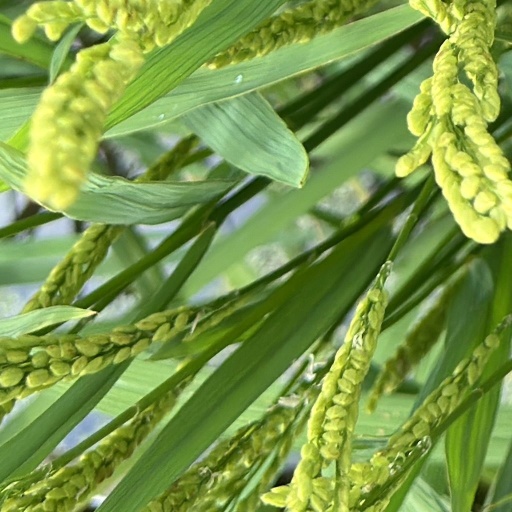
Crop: rice